Ric Huang

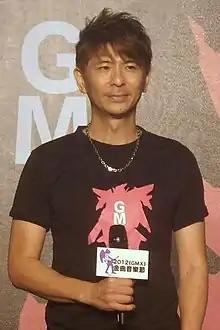
Ric of Pili Drama

As an actor, Huang is known for his appearances on "Pili", and has also played recurring characters on "Borrow Your Love" and "When I See You Again". He is a Mandopop and Hokkien pop singer-songwriter, and in 2012, won the Golden Melody Award for Best Taiwanese Male Singer. The next year, Huang performed at the Golden Melody Award ceremony. Huang has performed at the Pier 2 Arts Center in Kaohsiung, Riverside Live House in Taipei, as well as Legacy Taipei, and the affiliated Legacy Taichung.